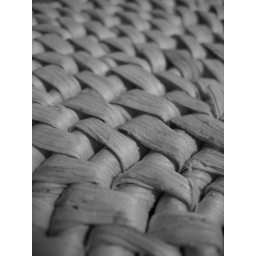
woven pot table mattaken in B/W mode